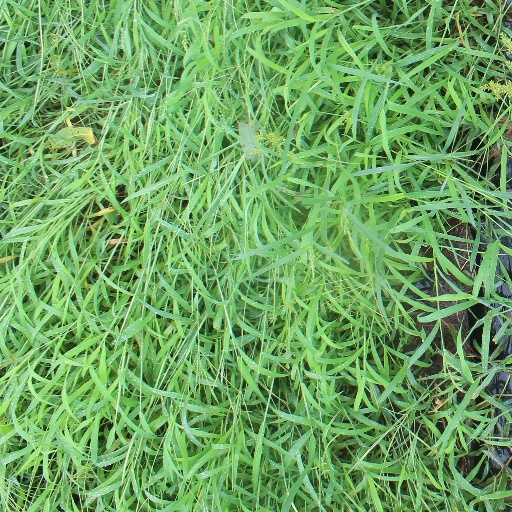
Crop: sorghum